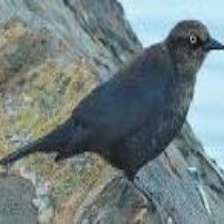
Species: BREWERS BLACKBIRD
Scientific name: EUPHAGUS CYANOCEPHALUS